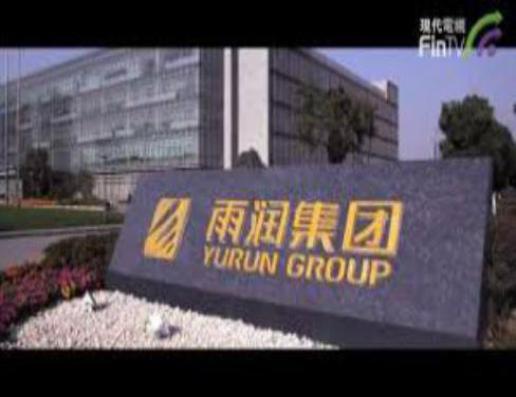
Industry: Food